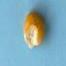
Maize quality: Good